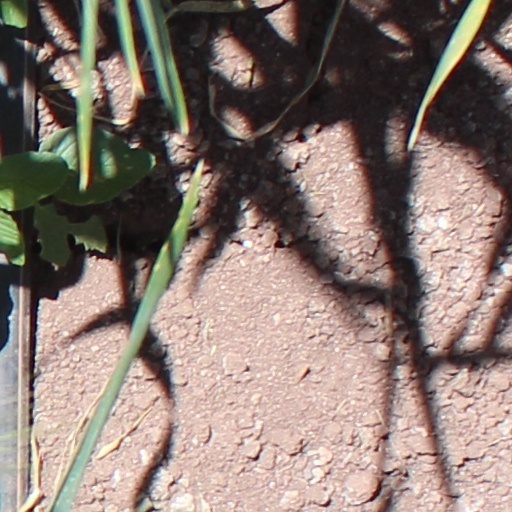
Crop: wheat